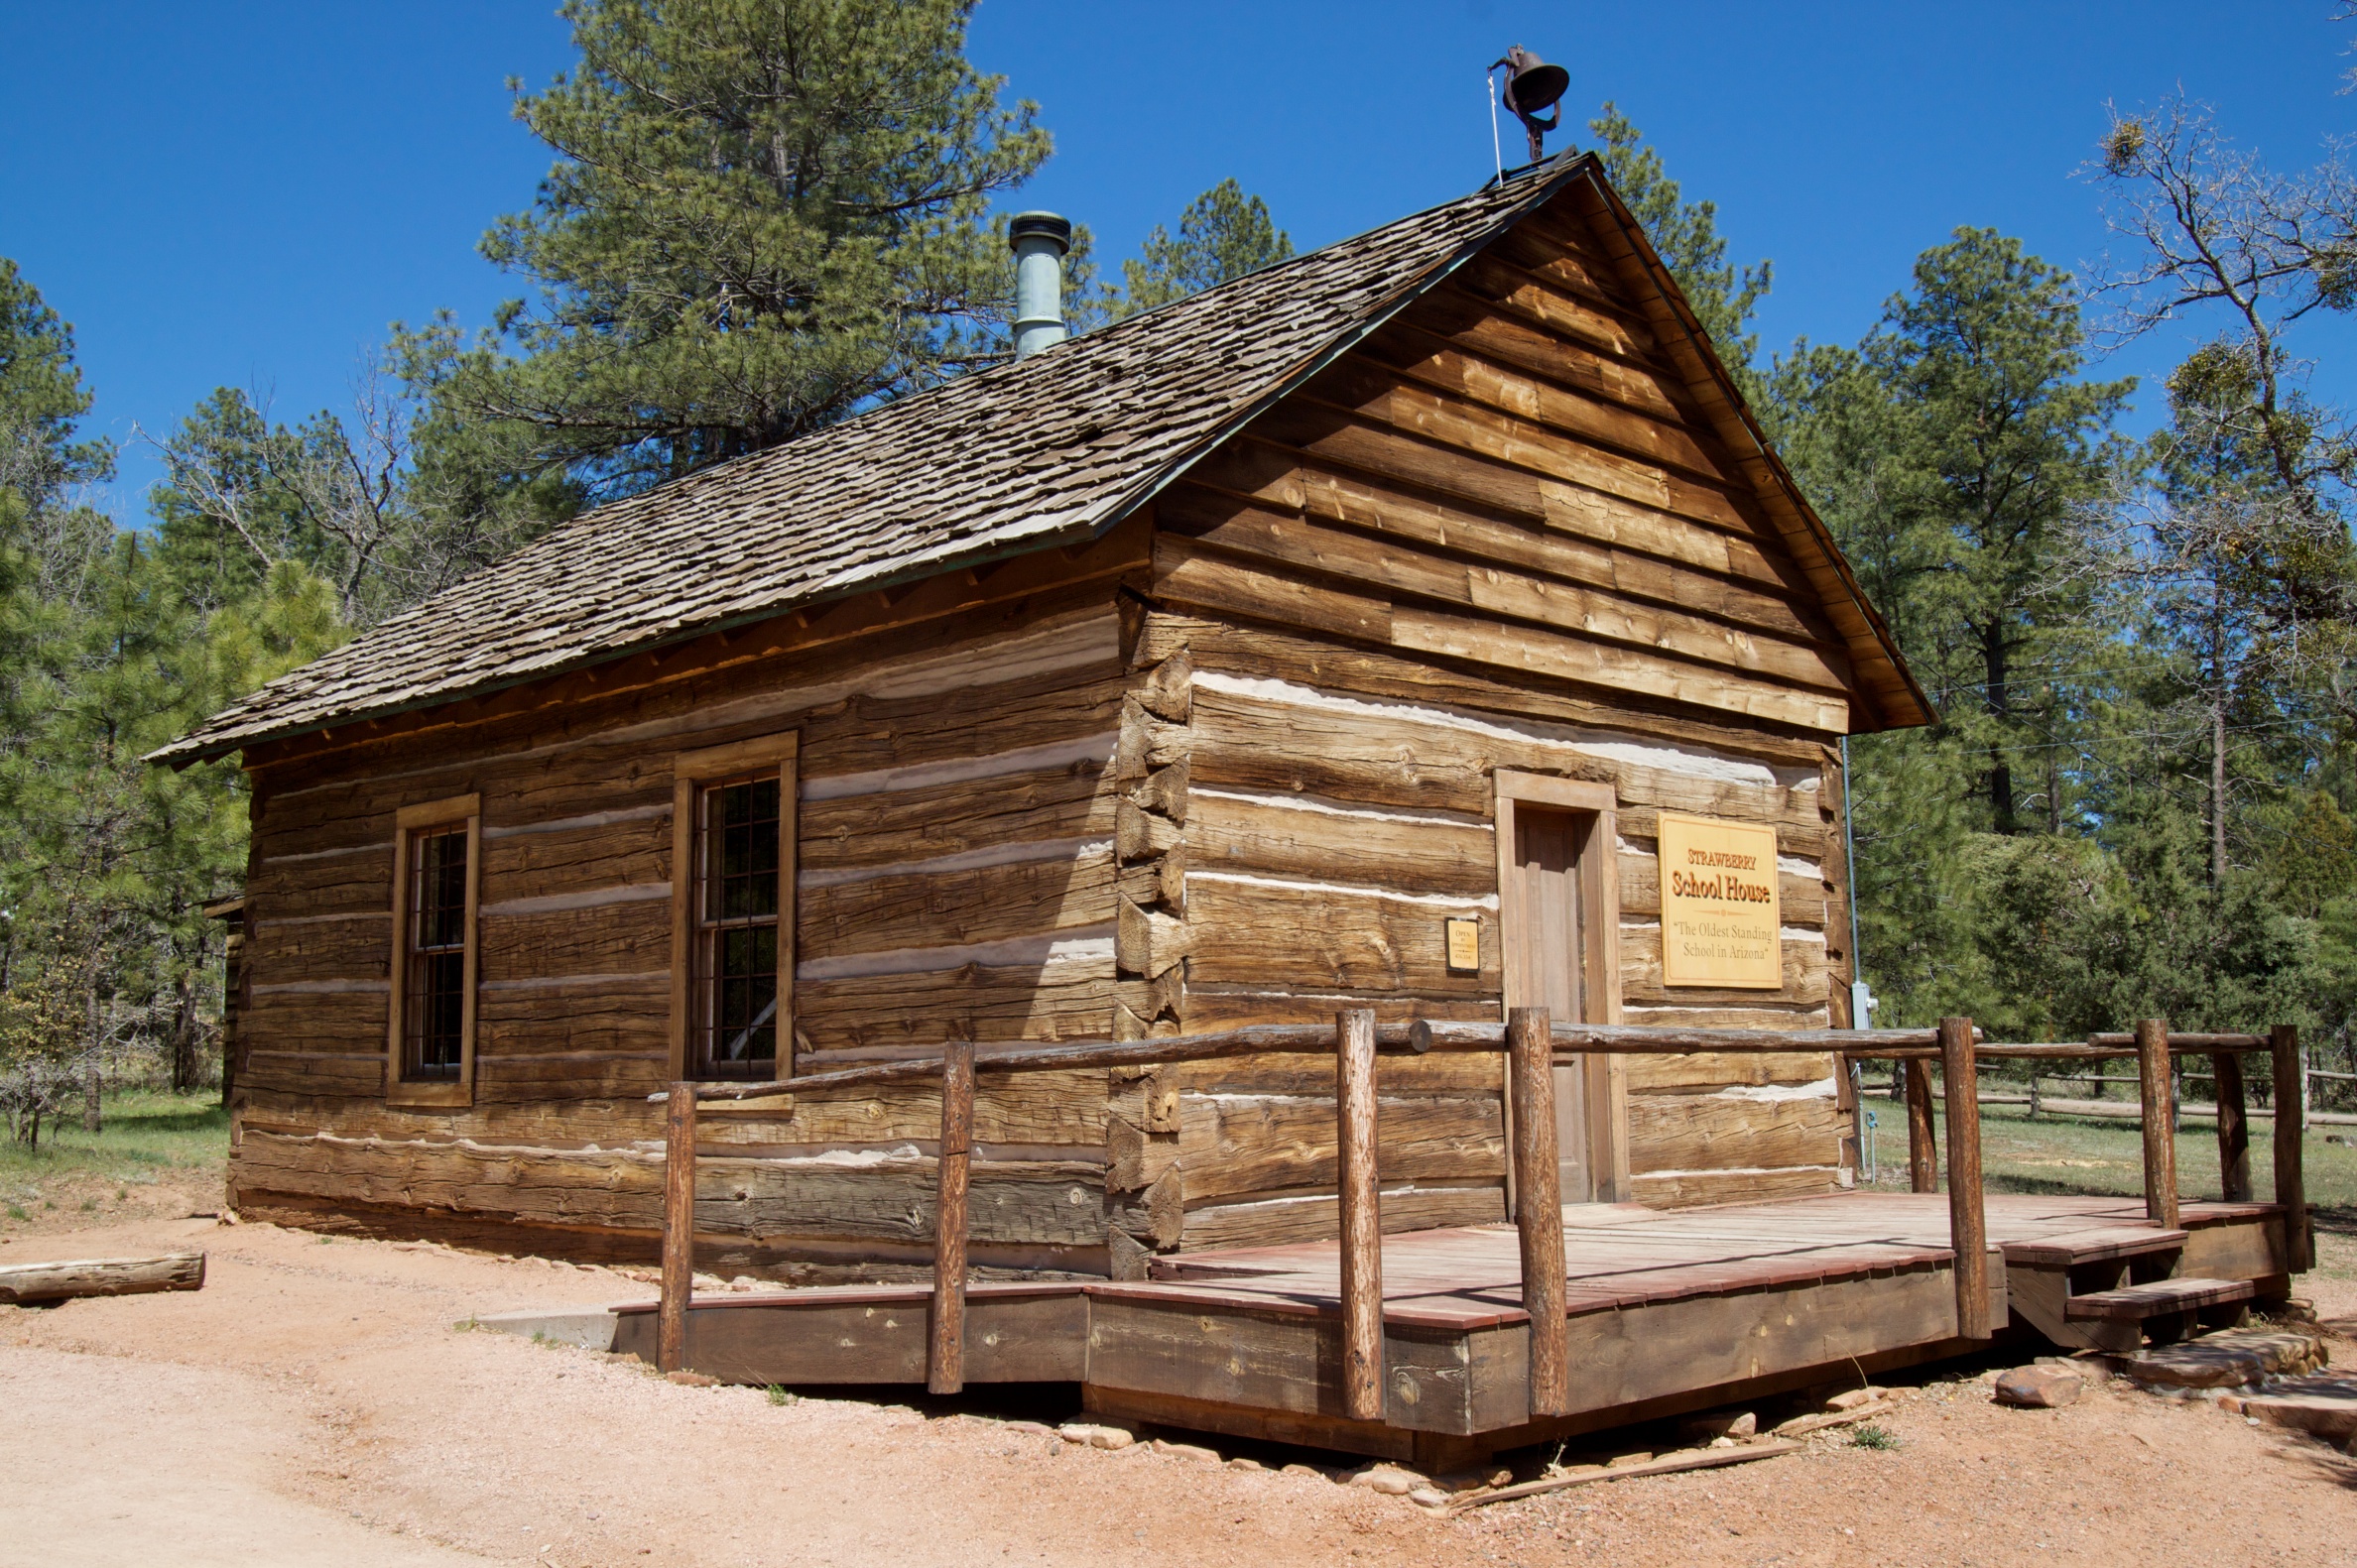
wood, house, building, barn, home, shed, hut, shack, cottage, chapel, farmhouse, estate, log cabin, ds106, strawberryschool, rural area